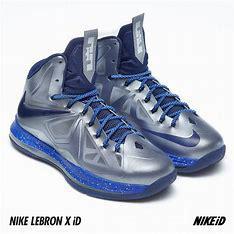
Brand: Nike
Model: Lebron 10